Platydesmida

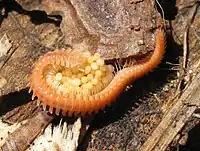
A male "Brachycybe" with eggs

While most millipedes feed on dead or decomposing leaf litter platydesmidans may be specialized to feed on fungi. Platydesmidans have also been studied with regard to parental investment, in that males of some species coil around eggs and young, a rare example of paternal care in arthropods. This behavior has been observed in species of "Brachycybe" from North America and Japan, and "Yamasinaium" from Japan, all are in the family Andrognathidae.